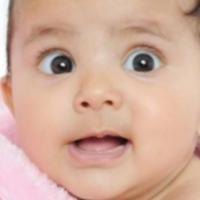
Age group: age 01-10